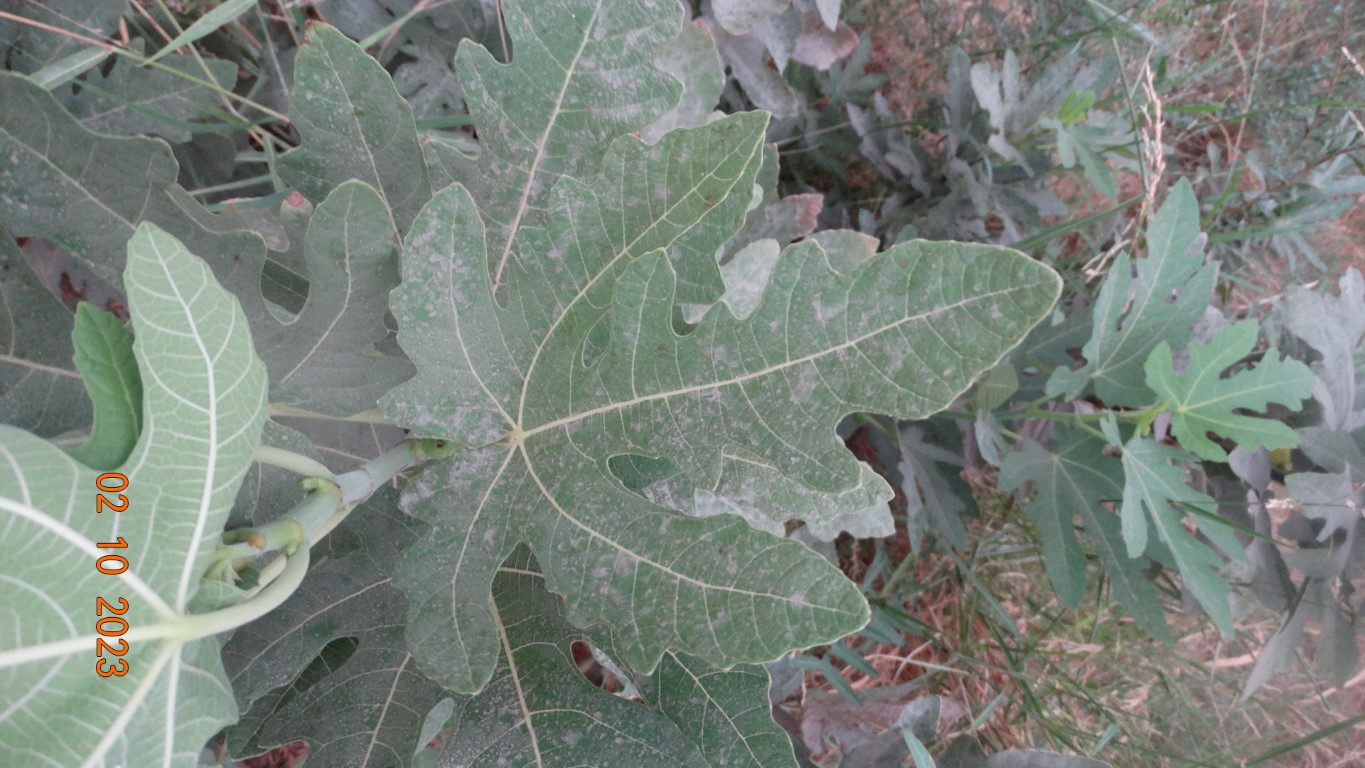
Label: healthy